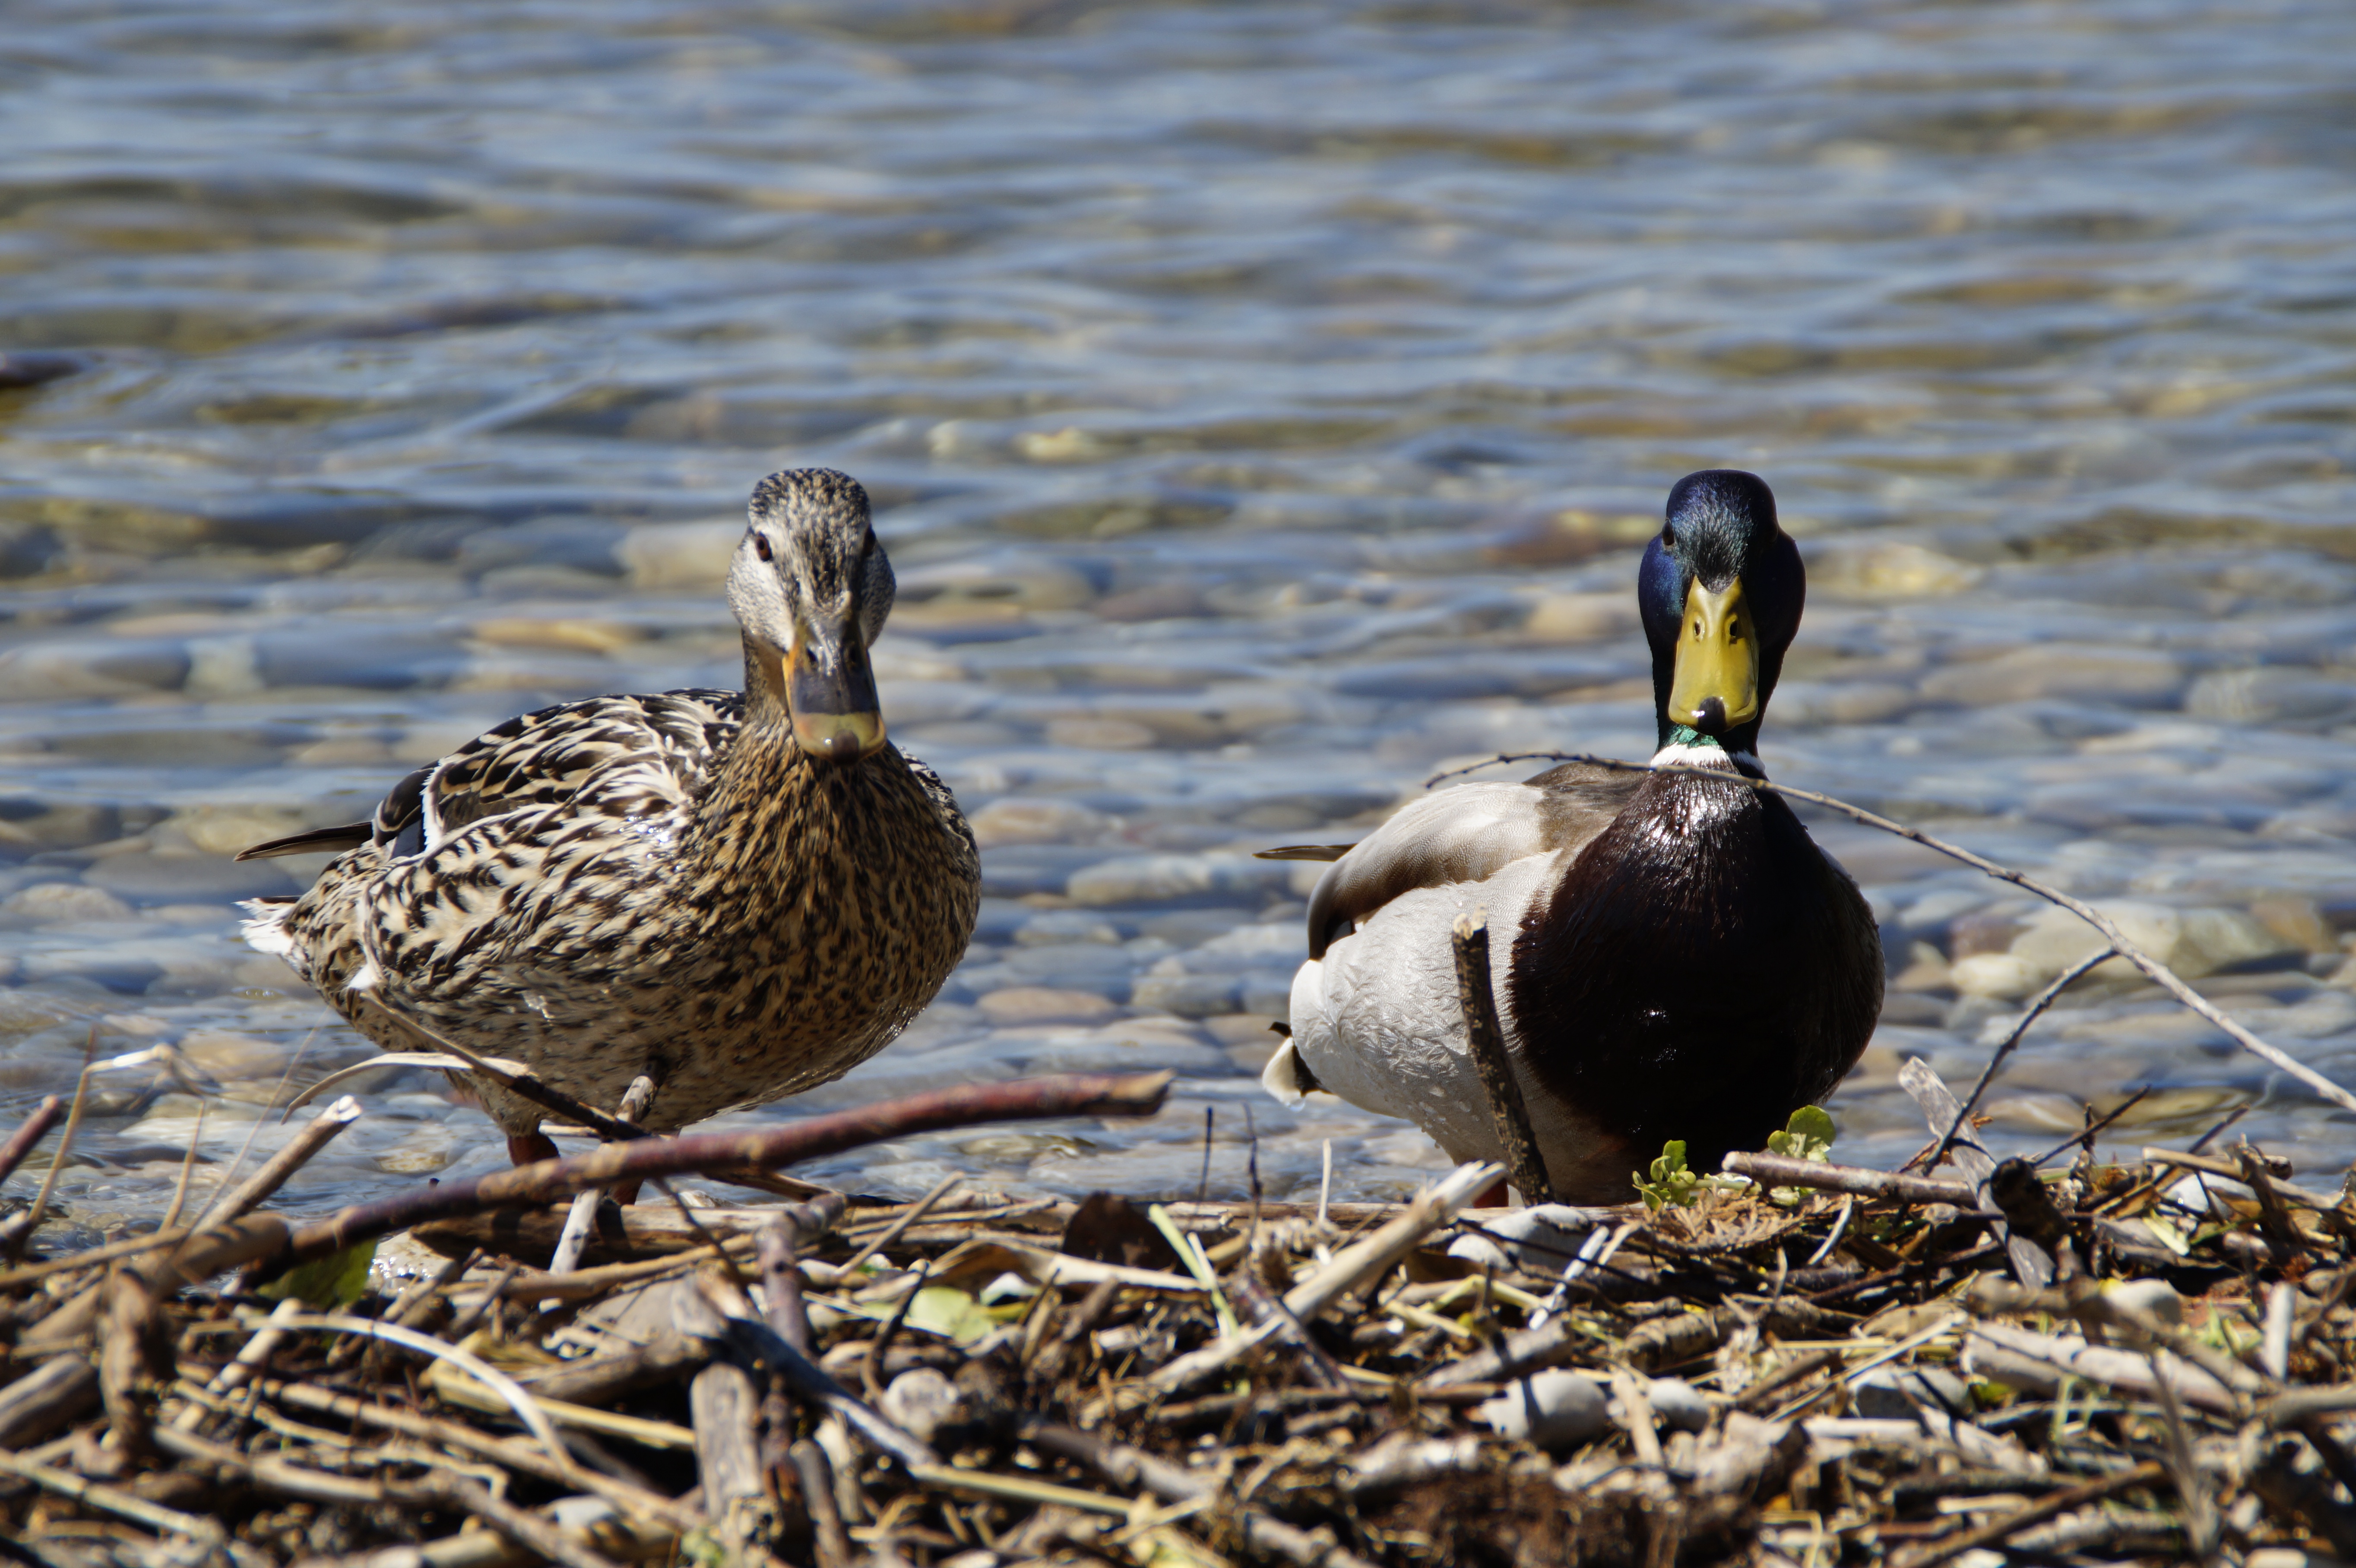
water, nature, bird, lake, pond, wildlife, swim, beak, couple, two, fauna, poultry, drake, birds, duck, animals, vertebrate, ducks, pair, waterfowl, water bird, animal world, togetherness, aquatic animals, mallard, mallards, duck bird, male and female, man and woman, woman and man, ducks geese and swans